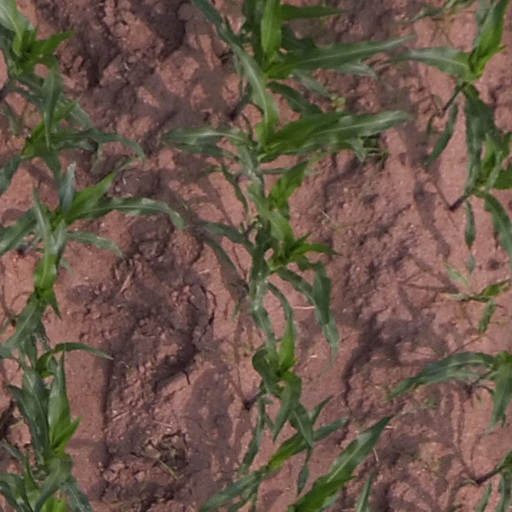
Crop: maize; corn